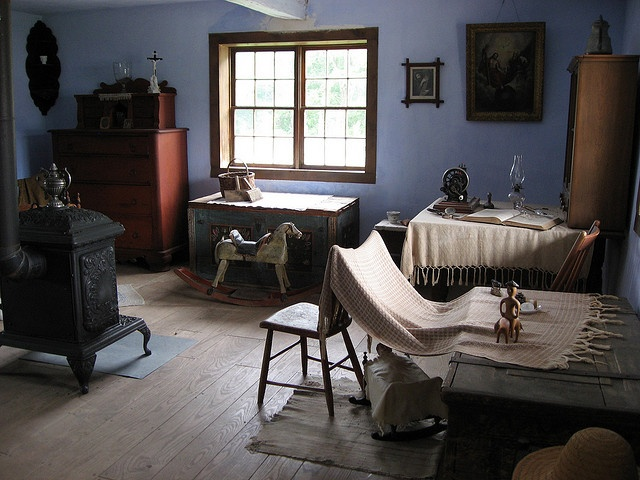
A living room with very old fashioned furniture
A room that could either be a museum or just decorated with antiques
A room has blue walls and a wooden floor.
A view of a room that looks very old fashion.
A living room filled with furniture next to a window.